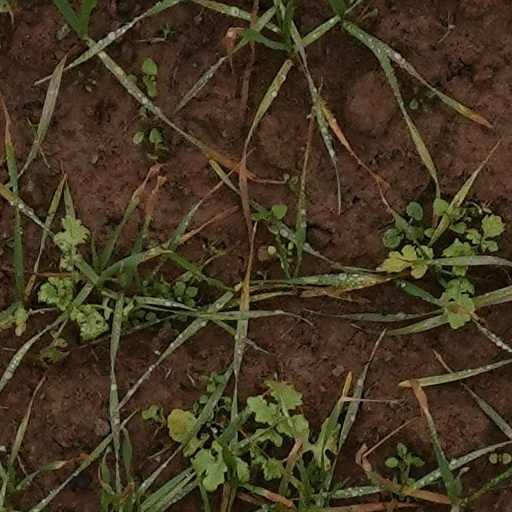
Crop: wheat